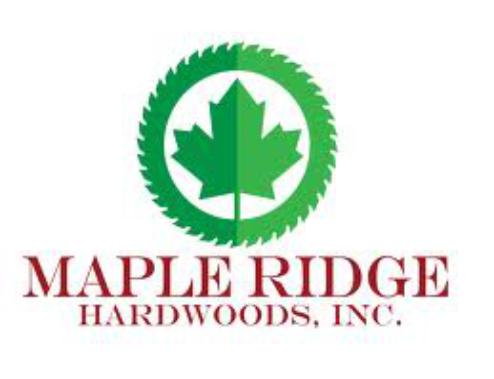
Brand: Maple
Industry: Electronic